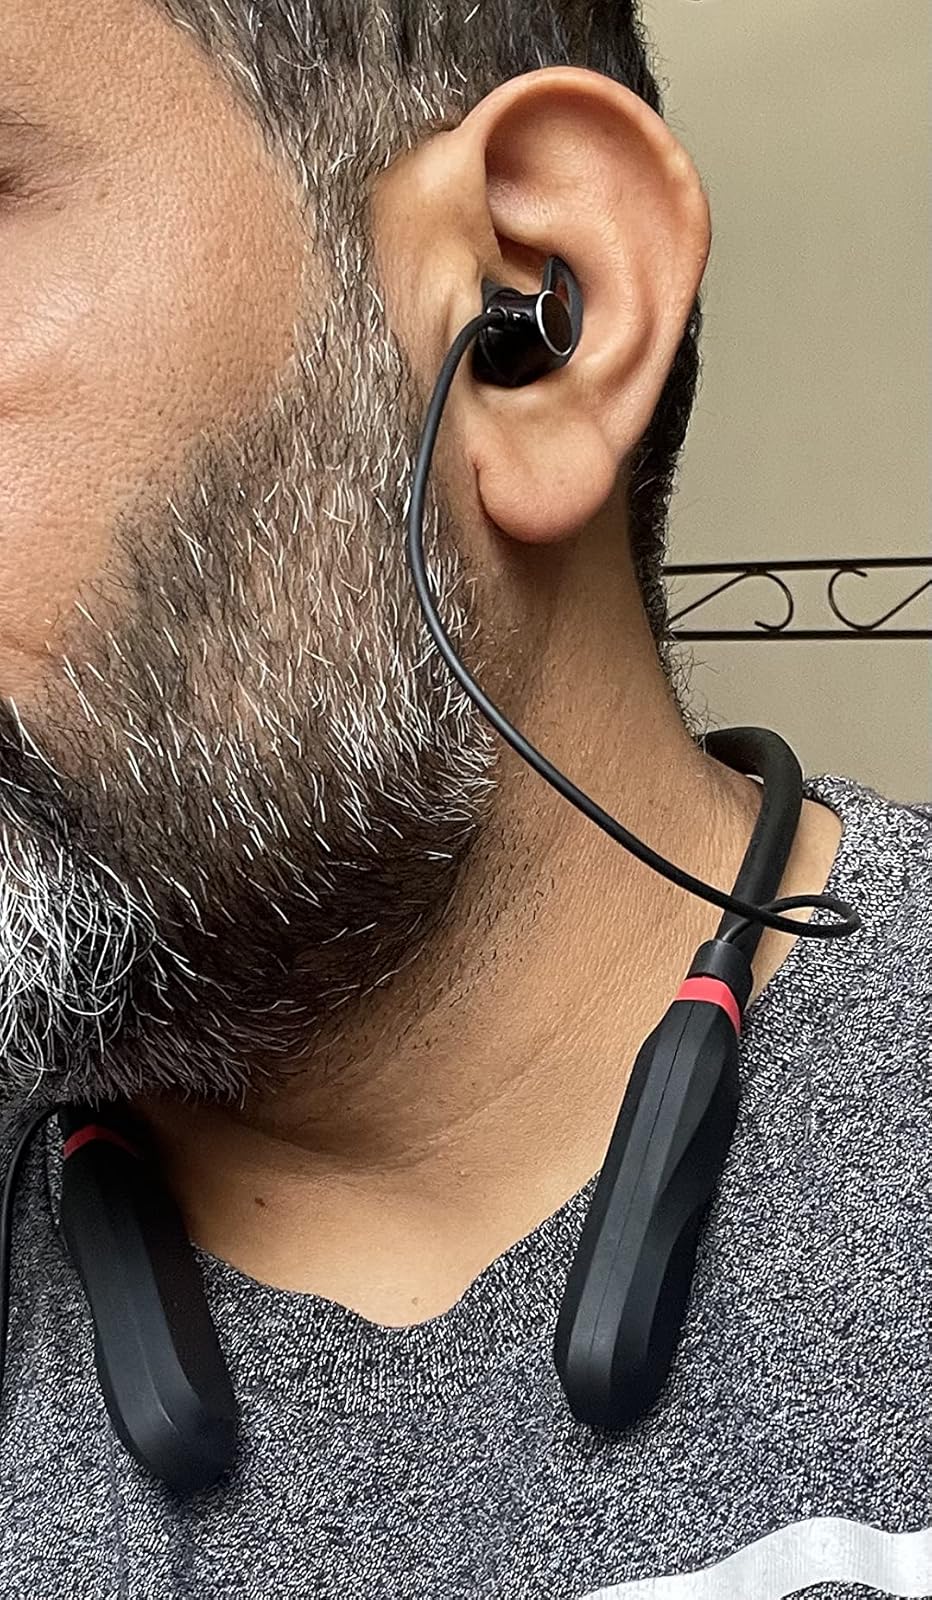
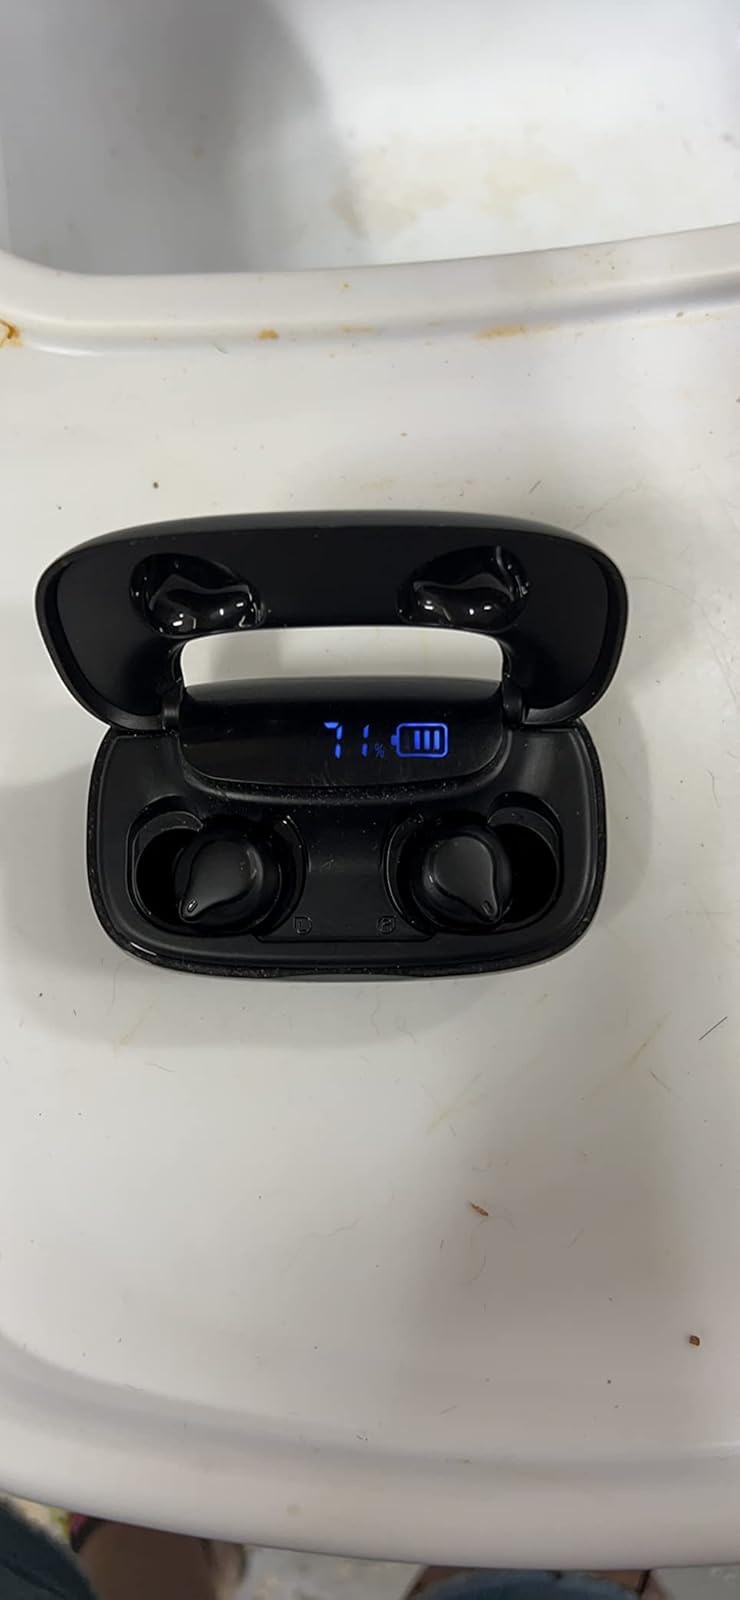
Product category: earbuds
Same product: no